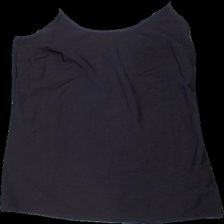
View: front
Type: Tank top
Category: Ladies
Brand: Marcs & Spencer
Colors: Purple
Material: 100% polyester
Cut: Regular
Size: 40
Season: Summer
Damage location: bottom left
Damage 2 location: bottom right
Damage 3 location: bottom center
Price range: <50
Recommended usage: Reuse
Description: lila linne